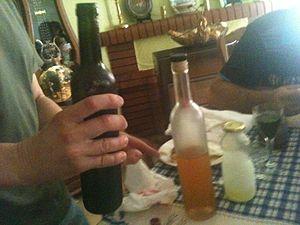
IGP Pyrénées-orientales rouge et rosé
Le pyrénées-orientales, appelé vin de pays des Pyrénées-Orientales jusqu'en 2009, est un vin français d'indication géographique protégée départementale, produit sur l'ensemble du vignoble du département des Pyrénées-Orientales.